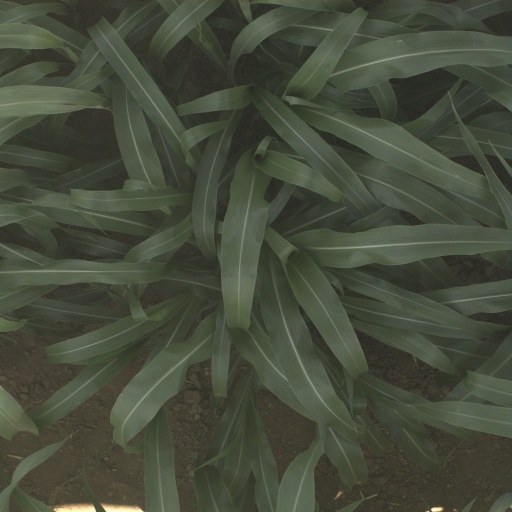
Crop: sorghum